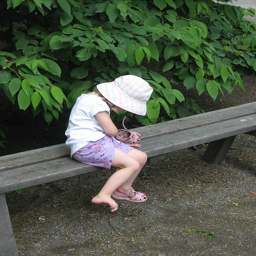
The little girl is sitting on the bench by herself.
A little girl that is sitting on a bench.
The child is sitting on the bench in the garden, one shoe off and one shoe on.
A little girl sitting on top of a wooden bench near bushes.
A girl with a hat on fixing her shoe on a bench.